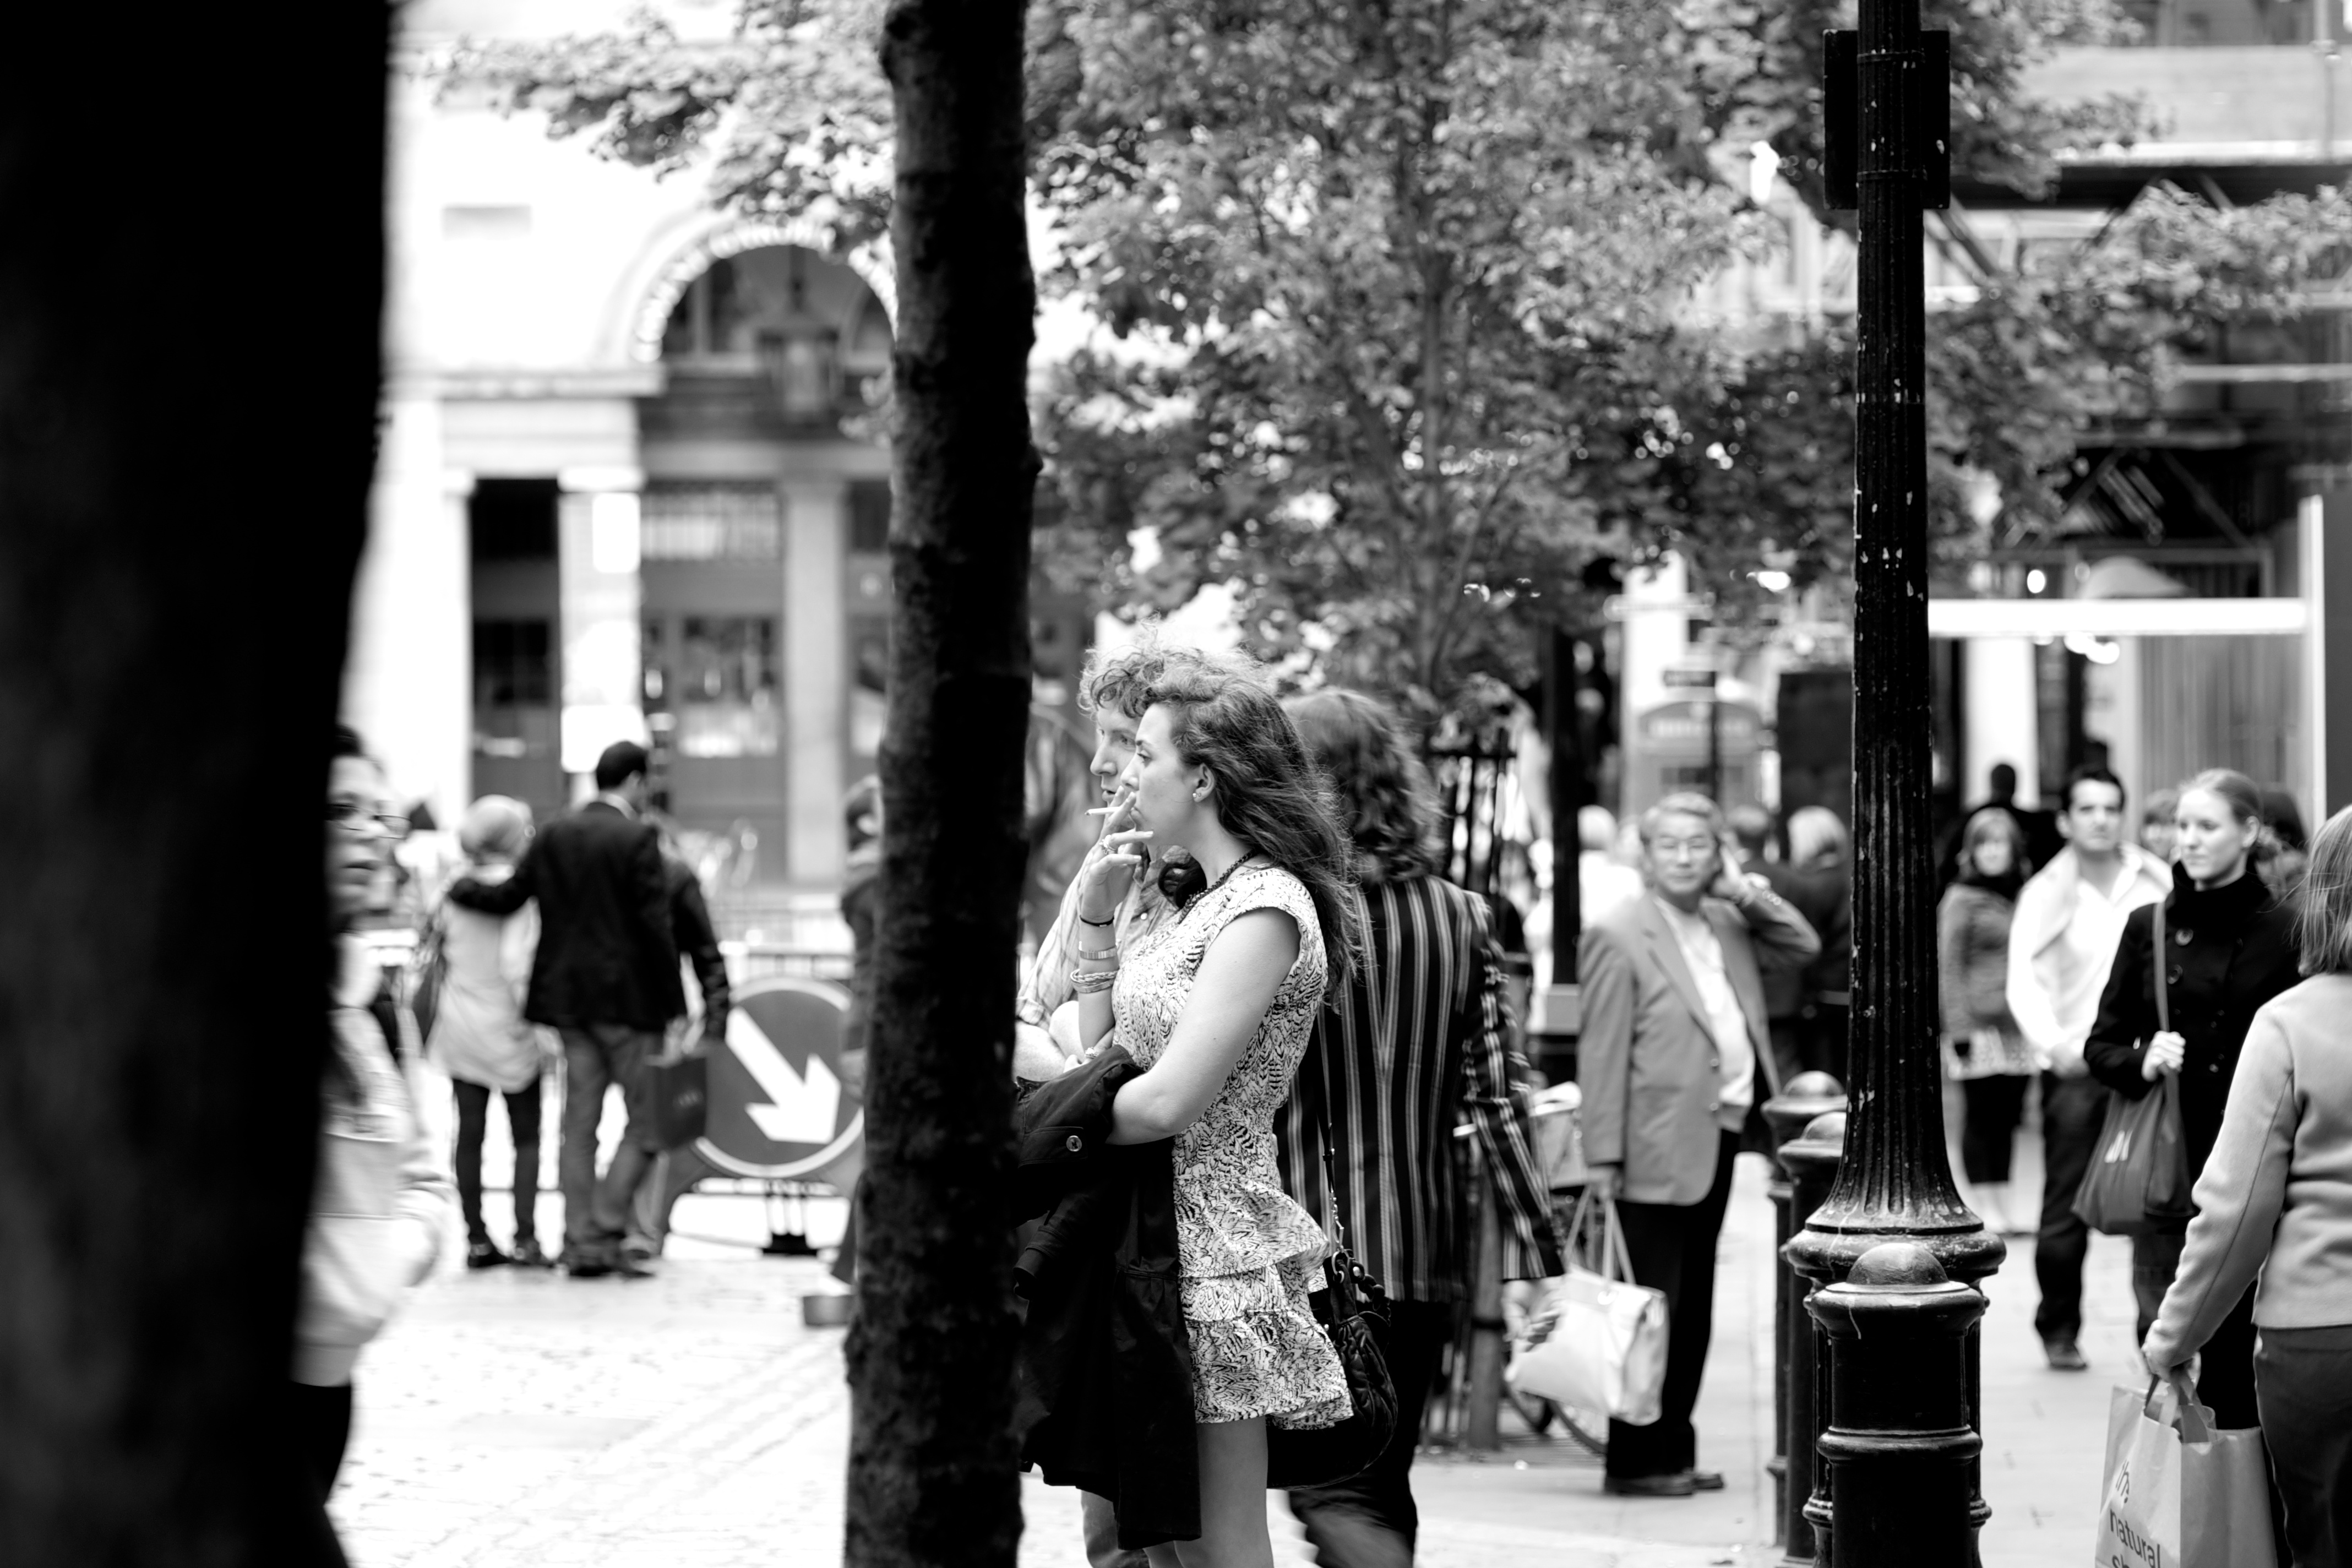
pedestrian, black and white, people, road, street, photography, monochrome, streetphotography, bw, blackwhite, london, candid, infrastructure, framed, photograph, snapshot, sony, tamron, 90mm, a700, coventgarden, monochrome photography